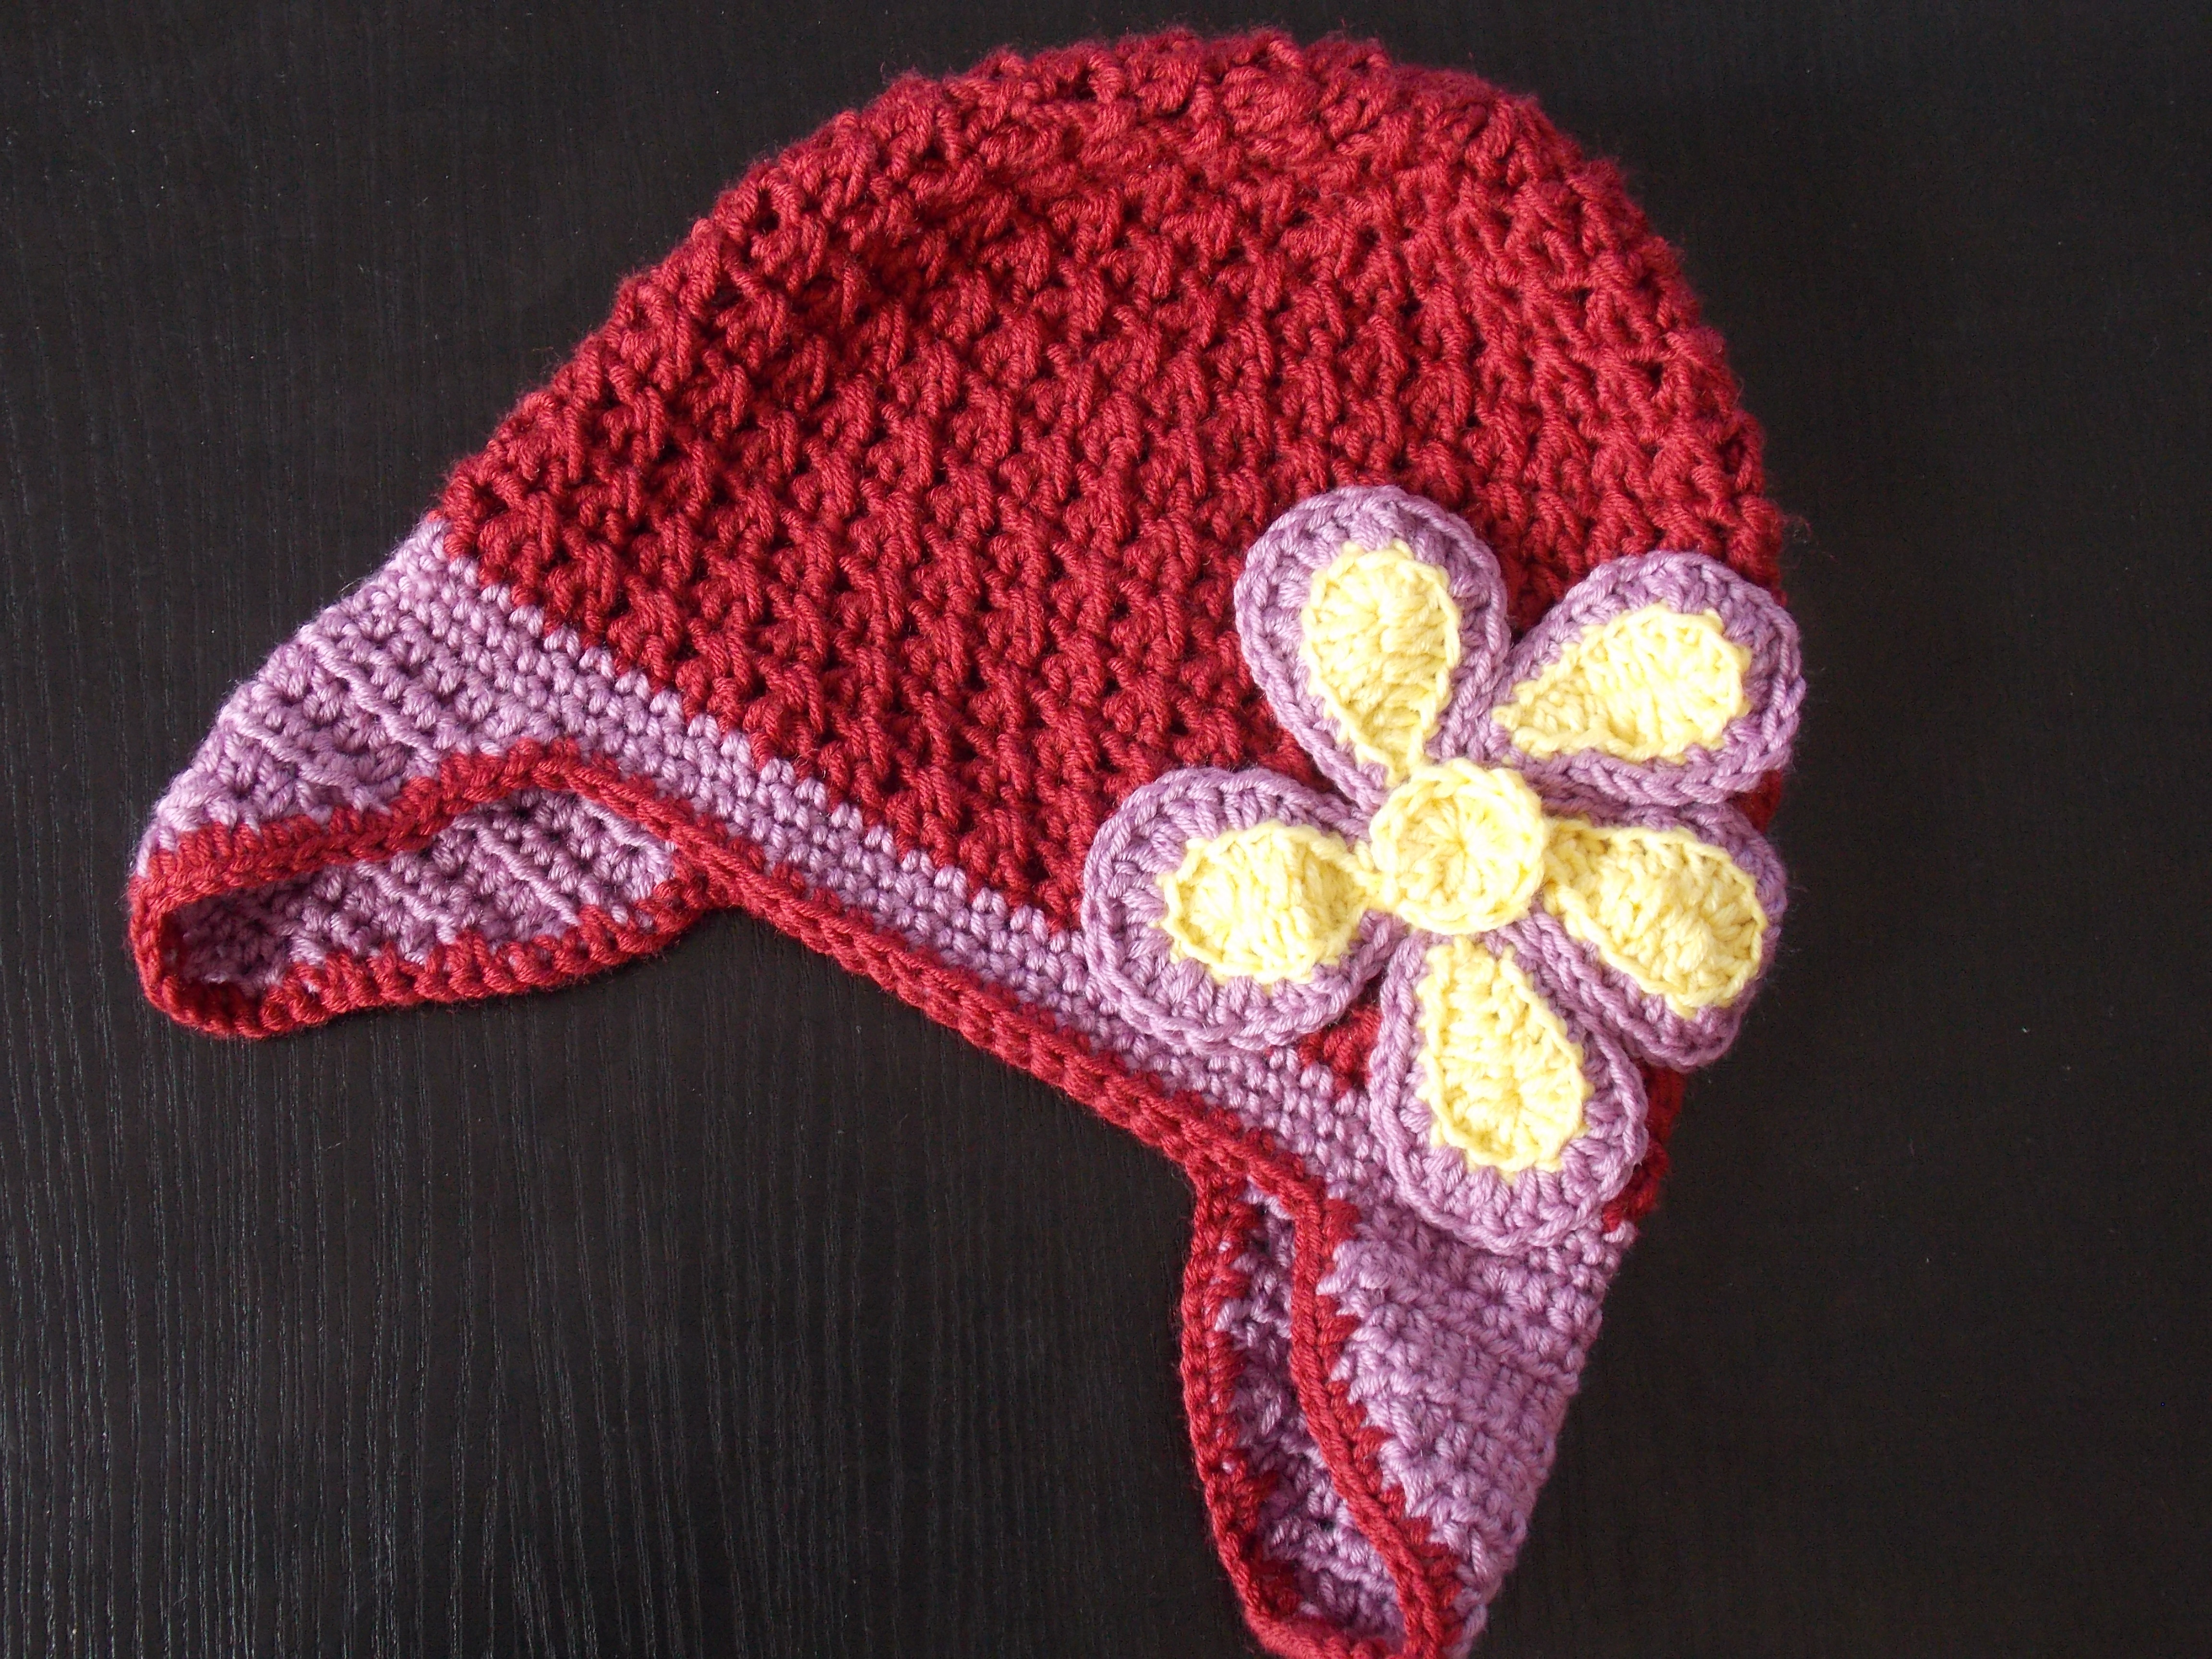
winter, girl, petal, pattern, red, clothing, headgear, crochet, knitting, art, cap, handmade, caps, fashion accessory